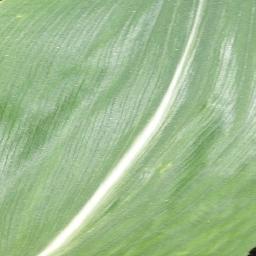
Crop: corn
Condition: (maize)_healthy